Damon Keith

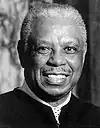

Damon Jerome Keith (July 4, 1922 – April 28, 2019) was a United States circuit judge of the United States Court of Appeals for the Sixth Circuit and a former United States District Judge of the United States District Court for the Eastern District of Michigan.